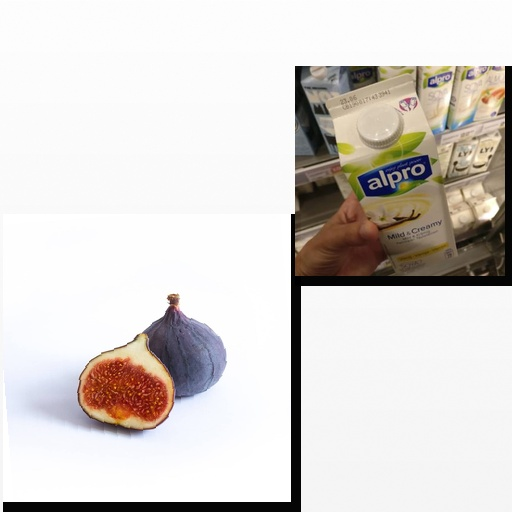
Food items: fig, vanilla_soy_yogurt